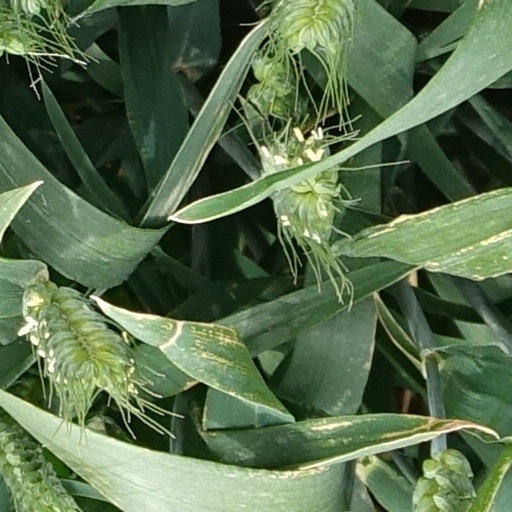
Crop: wheat